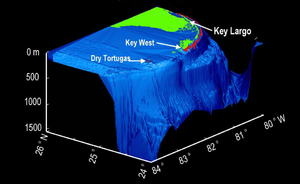
Le récif de Floride est la seule barrière de corail vivante dans la zone continentale des États-Unis.